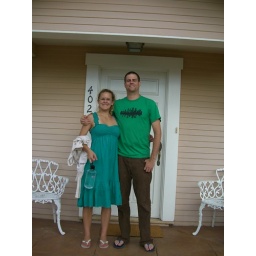
In front of their cute house in Hillcrest.